Archaeology

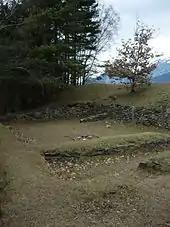
Archaeological excavation that discovered prehistoric caves in Vill (Innsbruck), Austria

William Flinders Petrie is another man who may legitimately be called the Father of Archaeology. His painstaking recording and study of artifacts, both in Egypt and later in Palestine, laid down many of the ideas behind modern archaeological recording; he remarked that "I believe the true line of research lies in the noting and comparison of the smallest details." Petrie developed the system of dating layers based on pottery and ceramic findings, which revolutionized the chronological basis of Egyptology. Petrie was the first to scientifically investigate the Great Pyramid in Egypt during the 1880s. He was also responsible for mentoring and training a whole generation of Egyptologists, including Howard Carter who went on to achieve fame with the discovery of the tomb of 14th-century BC pharaoh Tutankhamun.